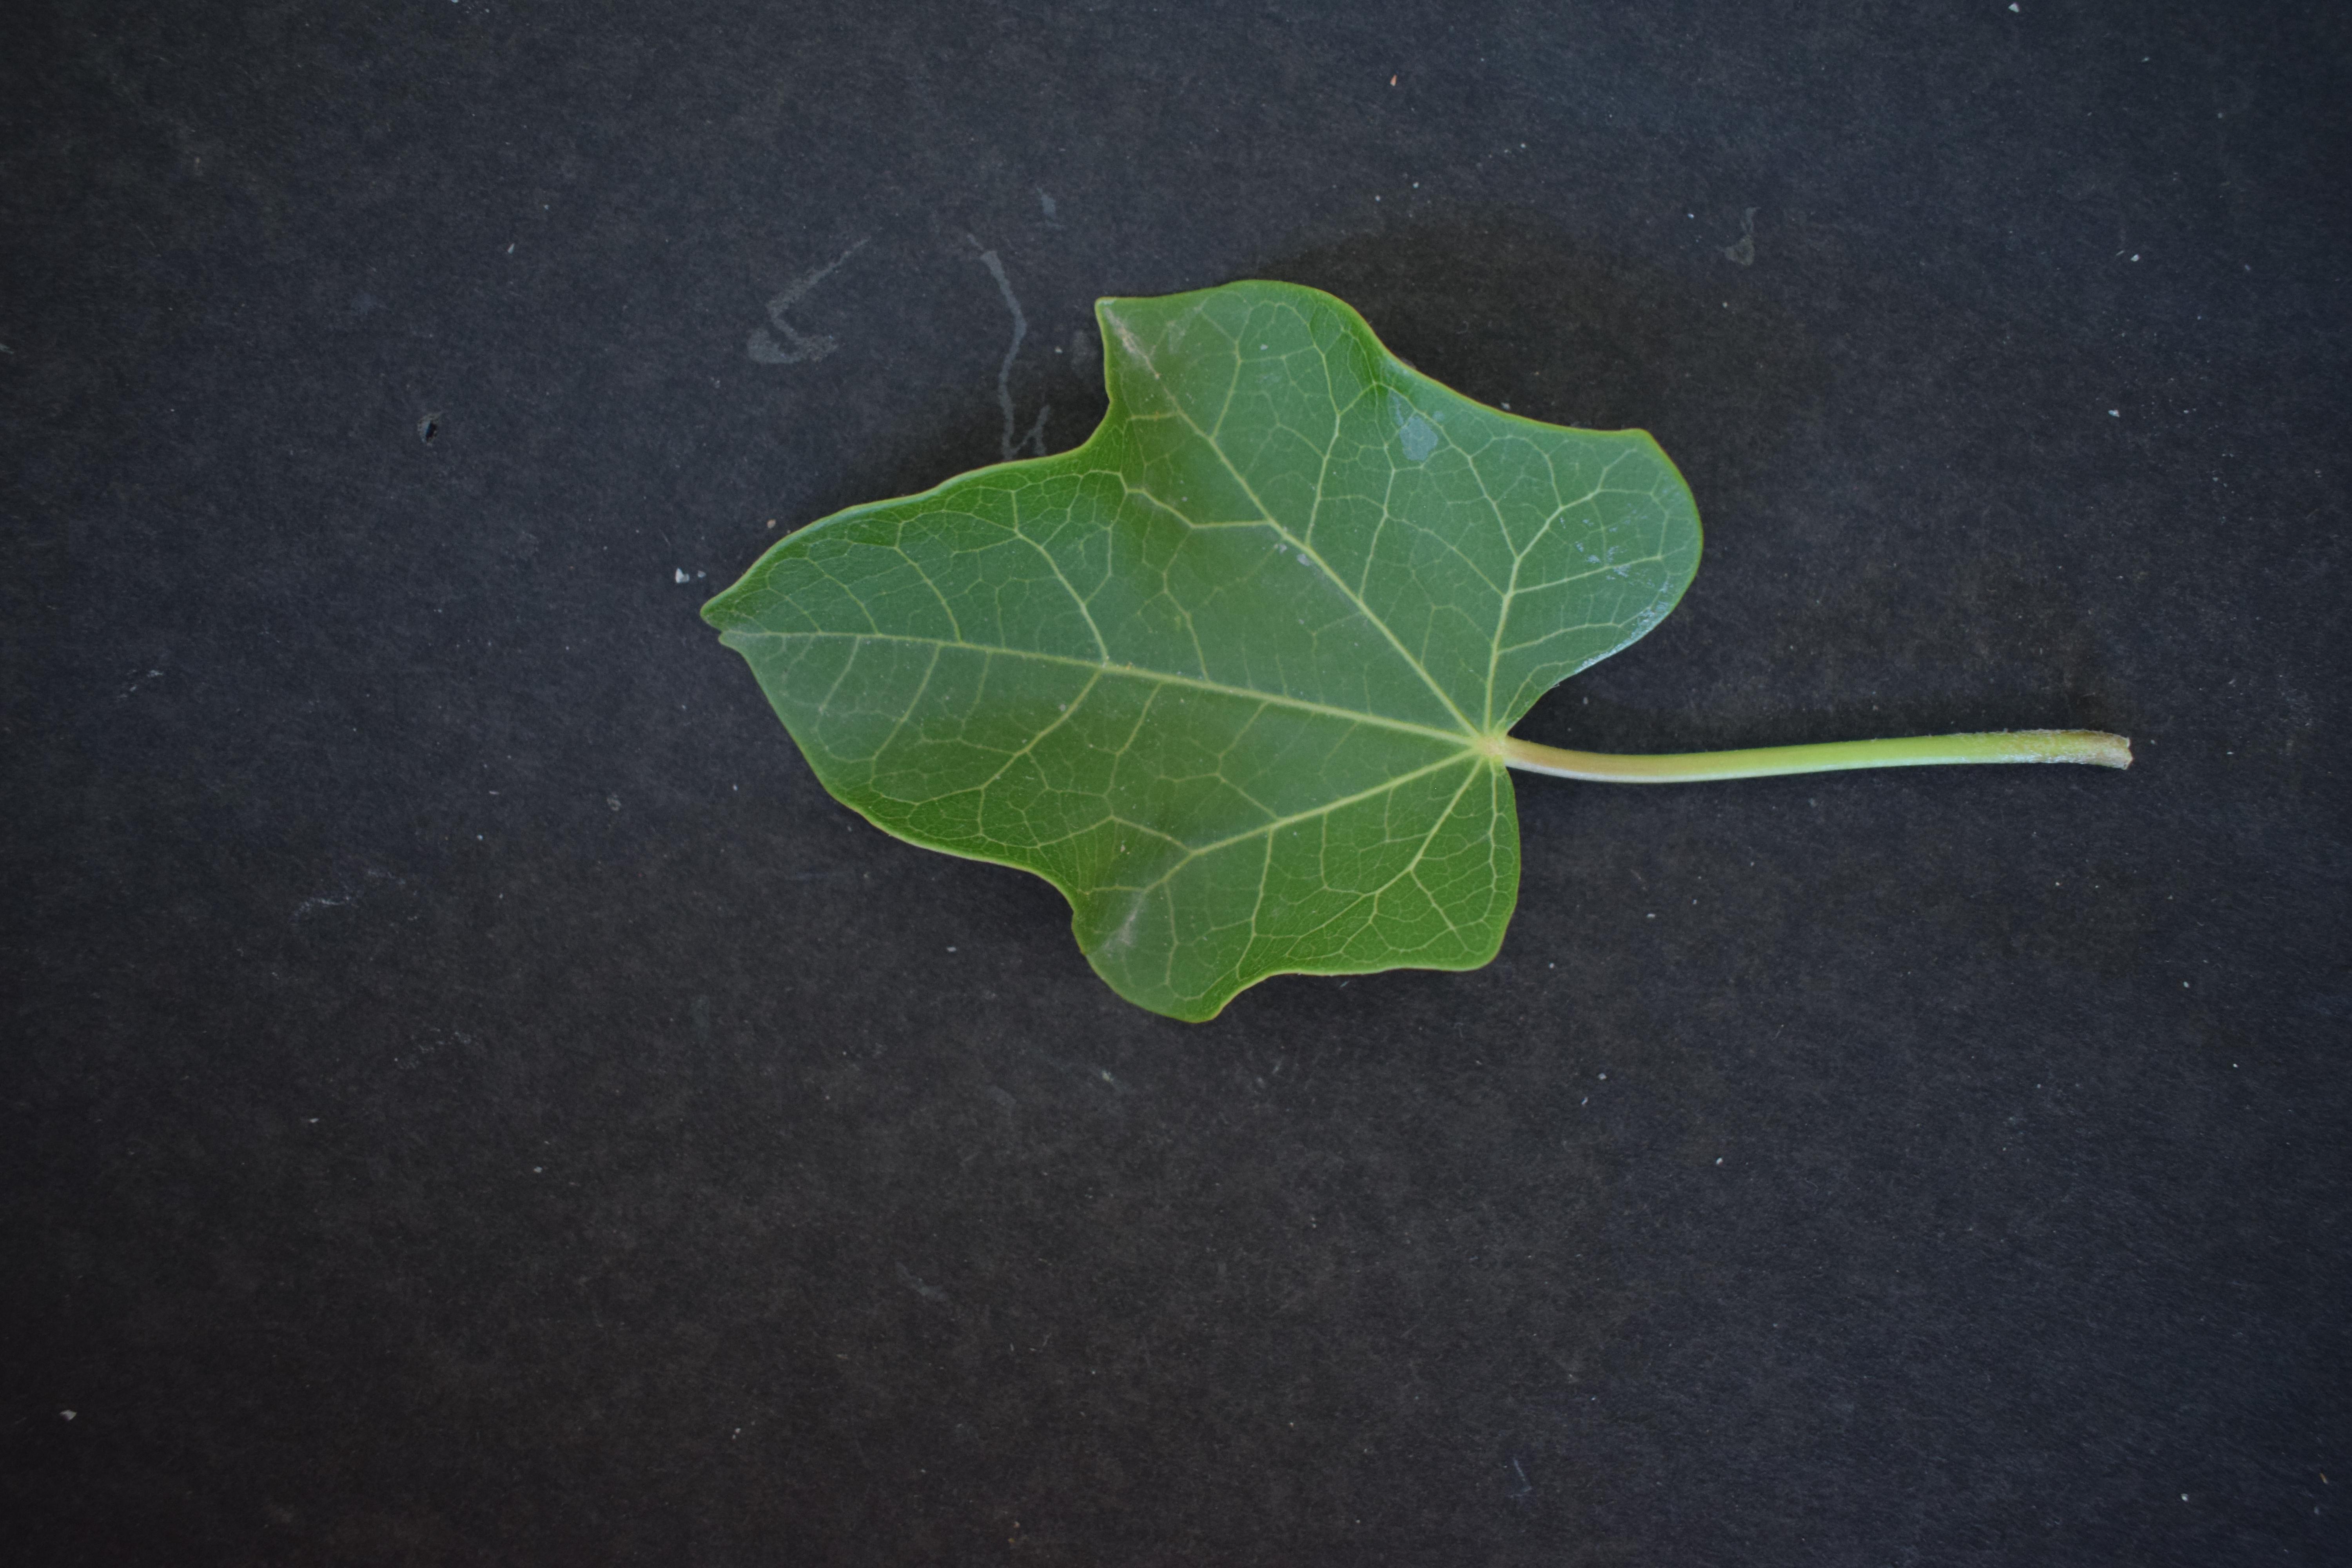
Plant species: Jatropha